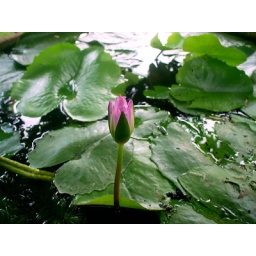
This pink lotus is blooming under the rose apple.